Luis Gonzalez (outfielder, born 1967)

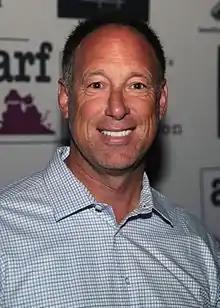
Gonzalez in 2017

Luis Emilio Gonzalez (born September 3, 1967), nicknamed "Gonzo", is an American former baseball outfielder who played 19 seasons in Major League Baseball (MLB) for seven teams. Gonzalez spent his best years with the Arizona Diamondbacks and was one of the most popular players in the organization's history. His game-winning hit in Game 7 of the 2001 World Series against New York Yankees closer Mariano Rivera clinched the Diamondbacks' first and only World Series championship to date. Gonzalez was a five-time All-Star and won a Silver Slugger Award in 2001. In addition to good power (354 career home runs), Gonzalez was known as an exceptional gap hitter. His 596 career doubles currently rank 19th on the all-time MLB list.